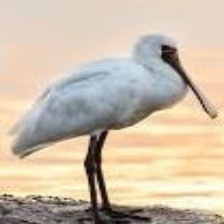
Species: BLACK FACED SPOONBILL
Scientific name: PLATALEA MINOR
ImageNet parent category: spoonbill